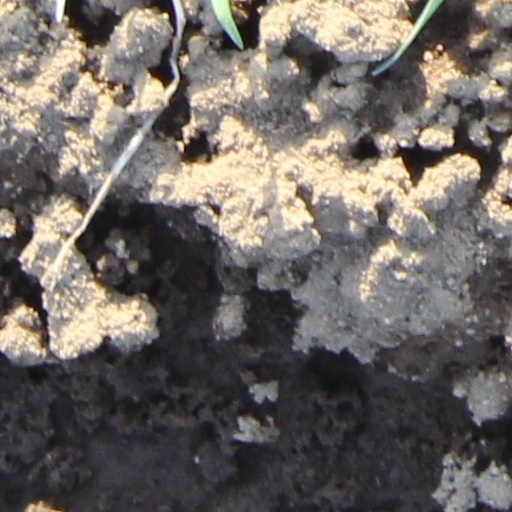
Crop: wheat